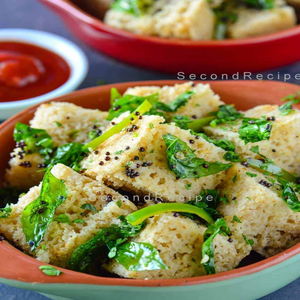
Dish: dhokla